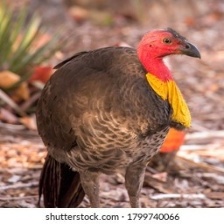
Species: BUSH TURKEY
Scientific name: ALECTURA LATHAMI